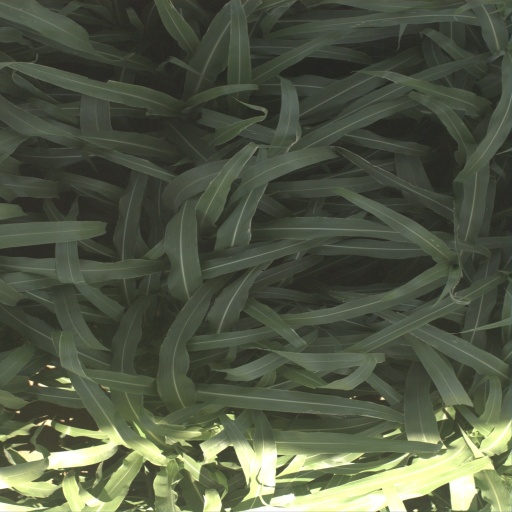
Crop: sorghum